List of Pirates of the Caribbean characters

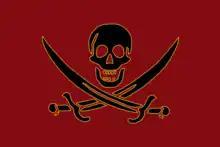
Barbossa's new pirate flag in "Dead Men Tell No Tales", flown by the individual ships in his fleet, and also displayed on the main topsail of the "Queen Anne's Revenge" itself.

Captain Jack Sparrow is portrayed by Johnny Depp. First introduced in the film "" (2003), he later appears in the sequels "" (2006), "" (2007), "" (2011), and "" (2017). With the character originally written by screenwriters Ted Elliott, Terry Rossio, Stuart Beattie, and Jay Wolpert, Depp based his characterization on The Rolling Stones guitarist Keith Richards as well as the Looney Tunes cartoon characters Bugs Bunny and Pepé Le Pew. He insists on being introduced as "Captain" Jack Sparrow.